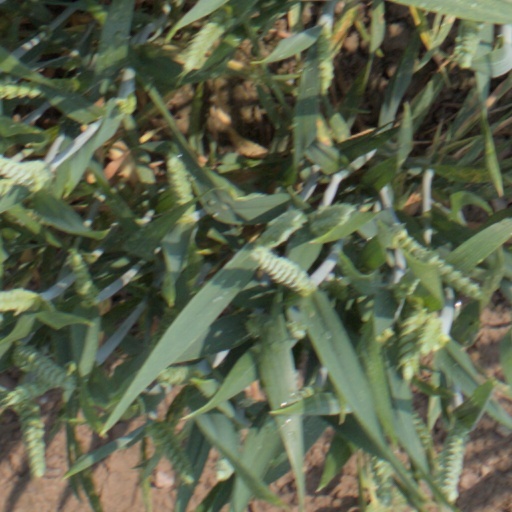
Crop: wheat